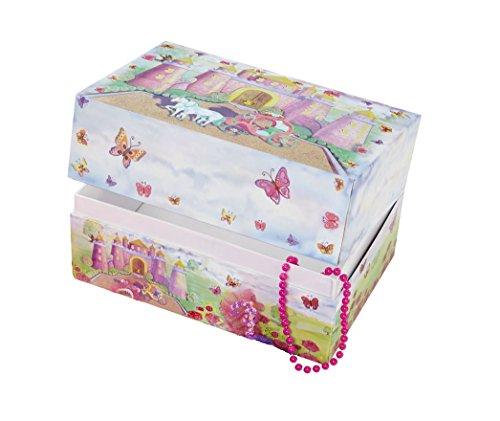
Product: Who’s That Girl 21-Piece Dress up Trunk [Amazon Exclusive]
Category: Toys & Games | Dress Up & Pretend Play | Beauty & Fashion
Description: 21 piece set dress up trunk.
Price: $29.99
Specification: ProductDimensions:11.8x8x7inches|ItemWeight:7.4ounces|ShippingWeight:1.1pounds(Viewshippingratesandpolicies)|DomesticShipping:ItemcanbeshippedwithinU.S.|InternationalShipping:ThisitemcanbeshippedtoselectcountriesoutsideoftheU.S.LearnMore|ASIN:B00U8NH3XQ|Itemmodelnumber:80067|Manufacturerrecommendedage:36months-5years